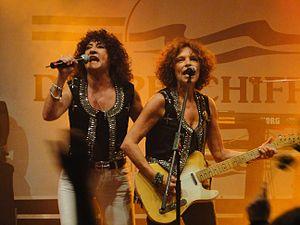
Cora est un duo pop allemand. Il a été fondé au début des années 1980, à l’apogée de la Neue Deutsche Welle à Berlin, par les deux musiciennes Cornelia von dem Bottlenberg et Swetlana von dem Bottlenberg